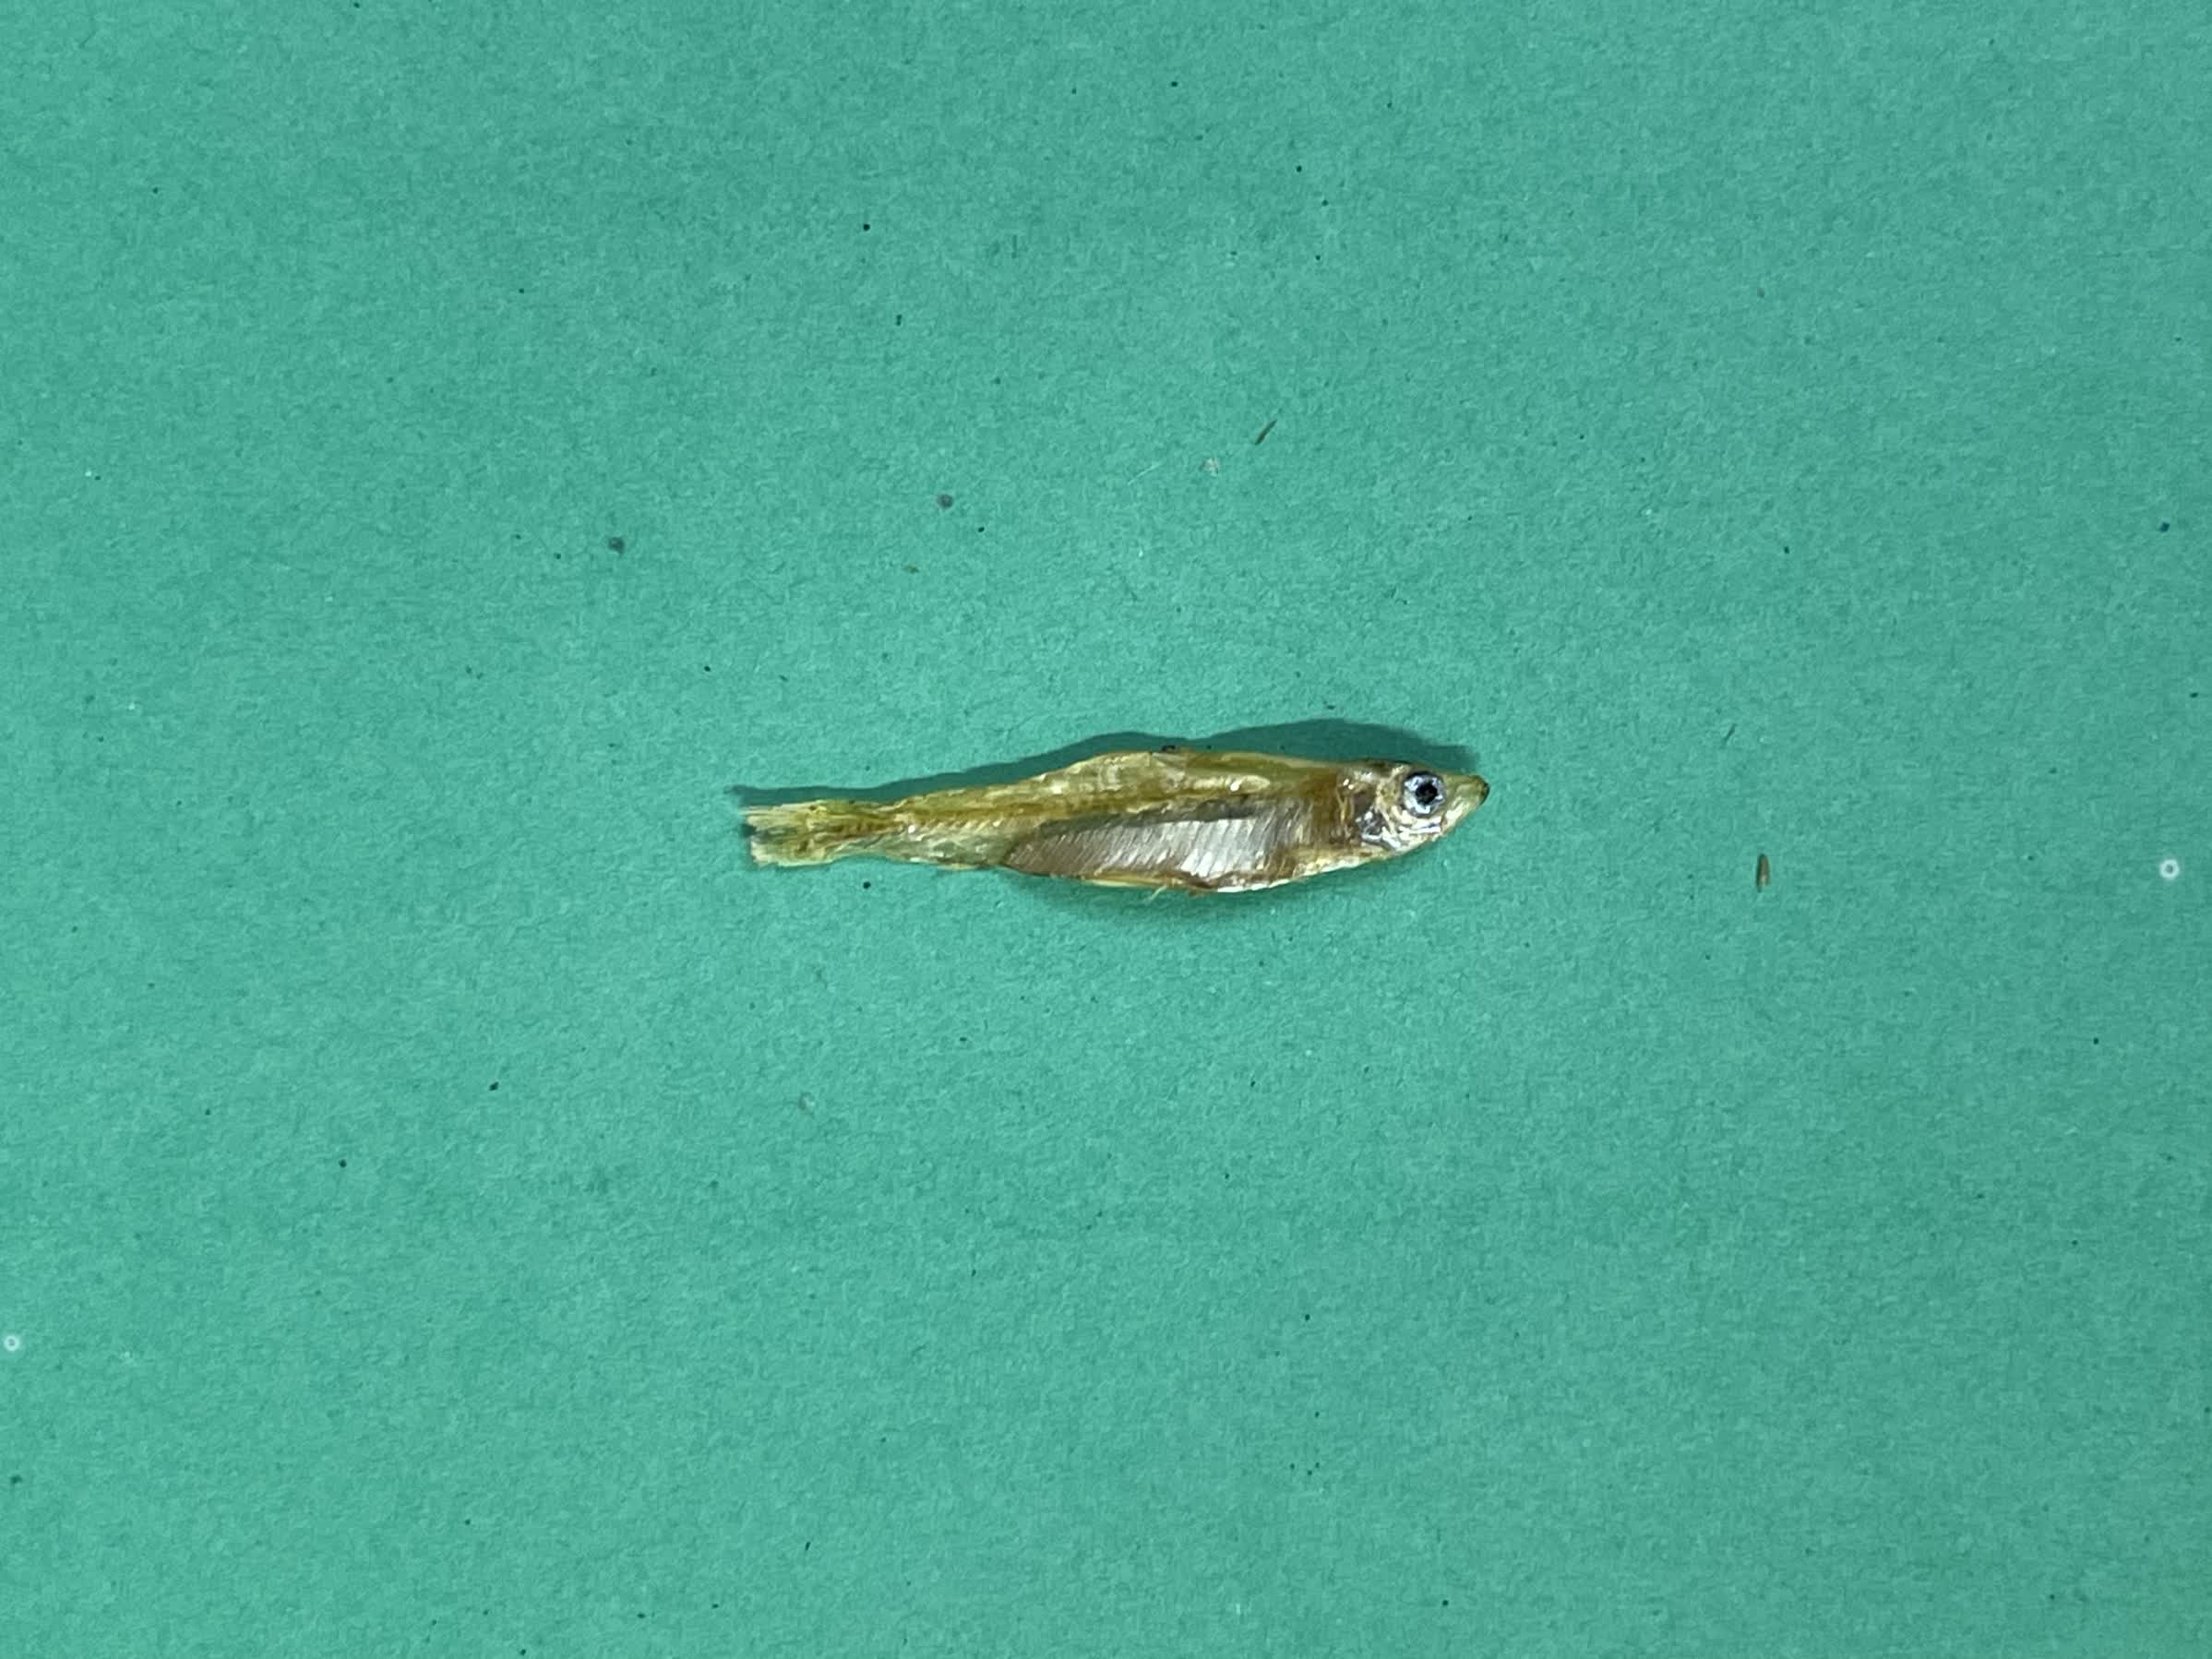
Species: kachki